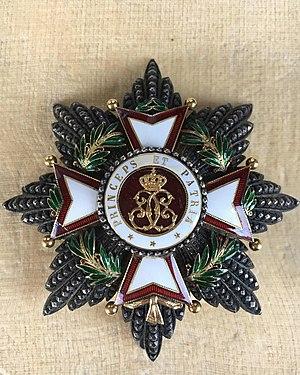
L’ordre de Saint-Charles est la plus élevée des distinctions monégasques, devant l’ordre de Grimaldi.